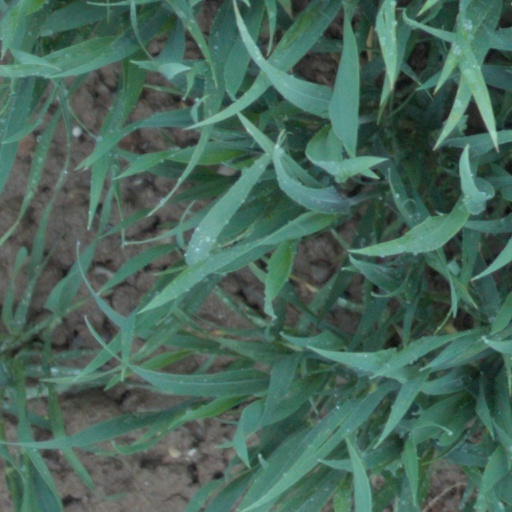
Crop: wheat